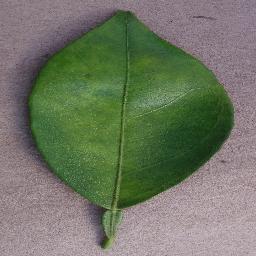
Label: Orange___Haunglongbing_(Citrus_greening)